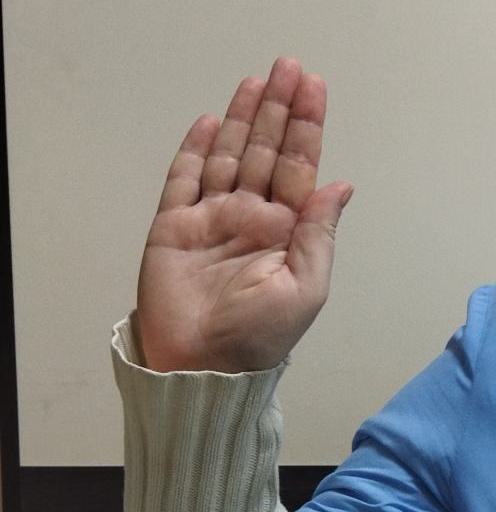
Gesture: stop